Dean Heritage Centre

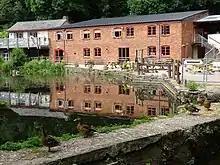
The museum

The museum itself comprises five galleries telling the history of the Forest of Dean from the earliest geological and fossil records to the present day. They display a wide variety of artefacts from industries such as coal and iron mining, forestry, timber, stone working and clock making that have shaped the history, landscape and culture of the Forest. Among the more noteworthy artefacts in the museum's collection are an 1830s Lightmoor Colliery beam engine, Thomas Sopwith's 1838 geological model of the Dean Forest, and the Voyce collection of eighteenth and nineteenth century longcase clocks.